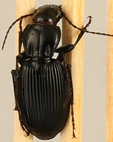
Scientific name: Pterostichus lachrymosus
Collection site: Mountain Lake Biological Station NEON (MLBS), plot MLBS_008